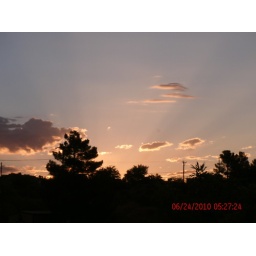
The sunrise from my bedroom window in Globe, Arizona.